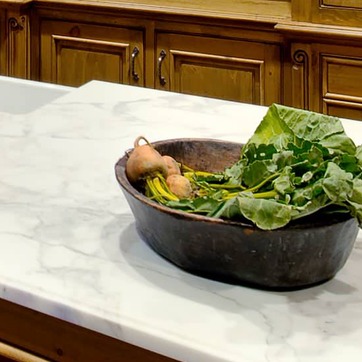
Material: food